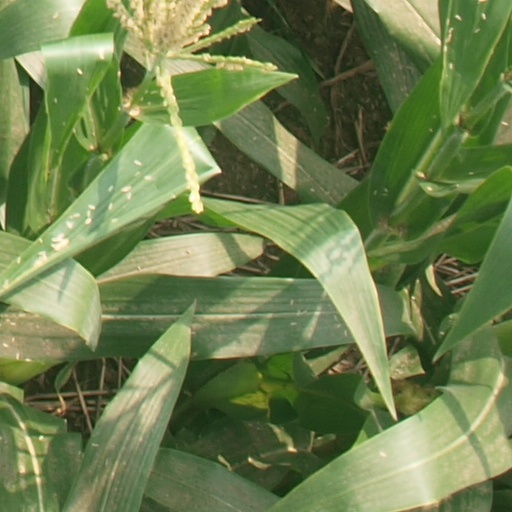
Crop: maize; corn